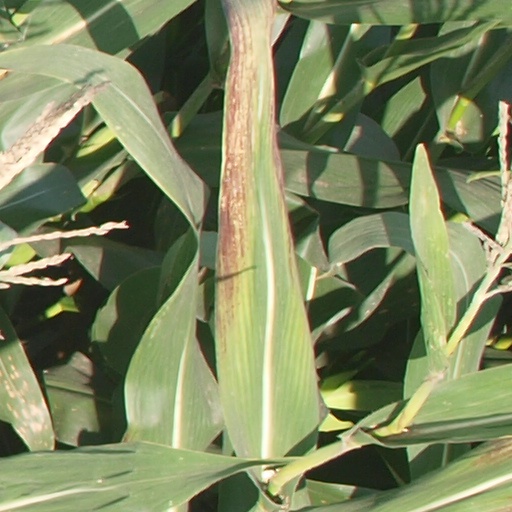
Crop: maize; corn